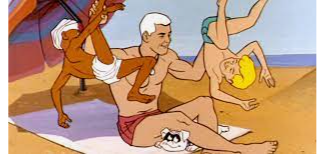
Portrait style: Cartoon Portrait